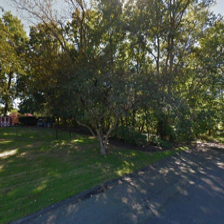
Label: streetView